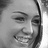
Emotion: happy